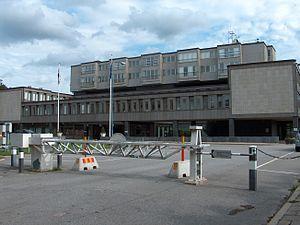
Les représentations diplomatiques britanniques constituent un des plus grands réseaux diplomatiques dans le monde. Notez que les missions diplomatiques britanniques dans les capitales des autres pays du Commonwealth britannique sont appelées « hauts-commissariats » ; le terme « ambassade » est réservé pour les missions diplomatiques dans les capitales du reste du monde.